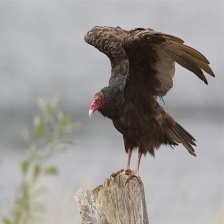
Species: TURKEY VULTURE
Scientific name: CATHARTES AURA
ImageNet parent category: vulture